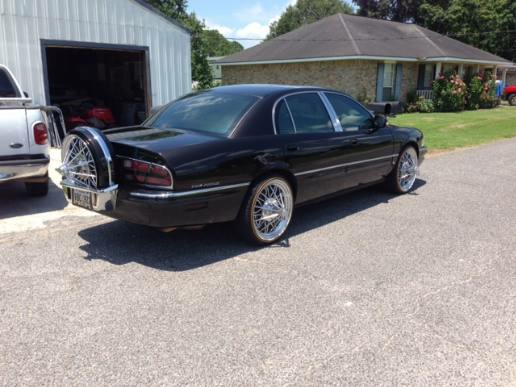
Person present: No